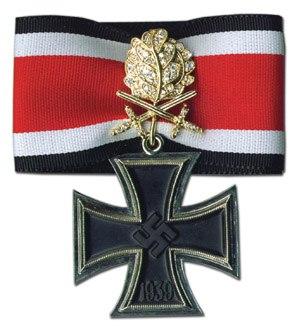
Hans-Ulrich Rudel était un pilote allemand de Stuka et un membre convaincu du NSDAP. Il a été le militaire allemand le plus décoré de la Seconde Guerre mondiale et le seul à avoir reçu la croix de chevalier de la croix de fer avec feuilles de chêne et glaives en or et brillants. Il est resté un nazi impénitent jusqu'à la fin de sa vie, suscitant à plusieurs reprises la controverse par ses prises de position.